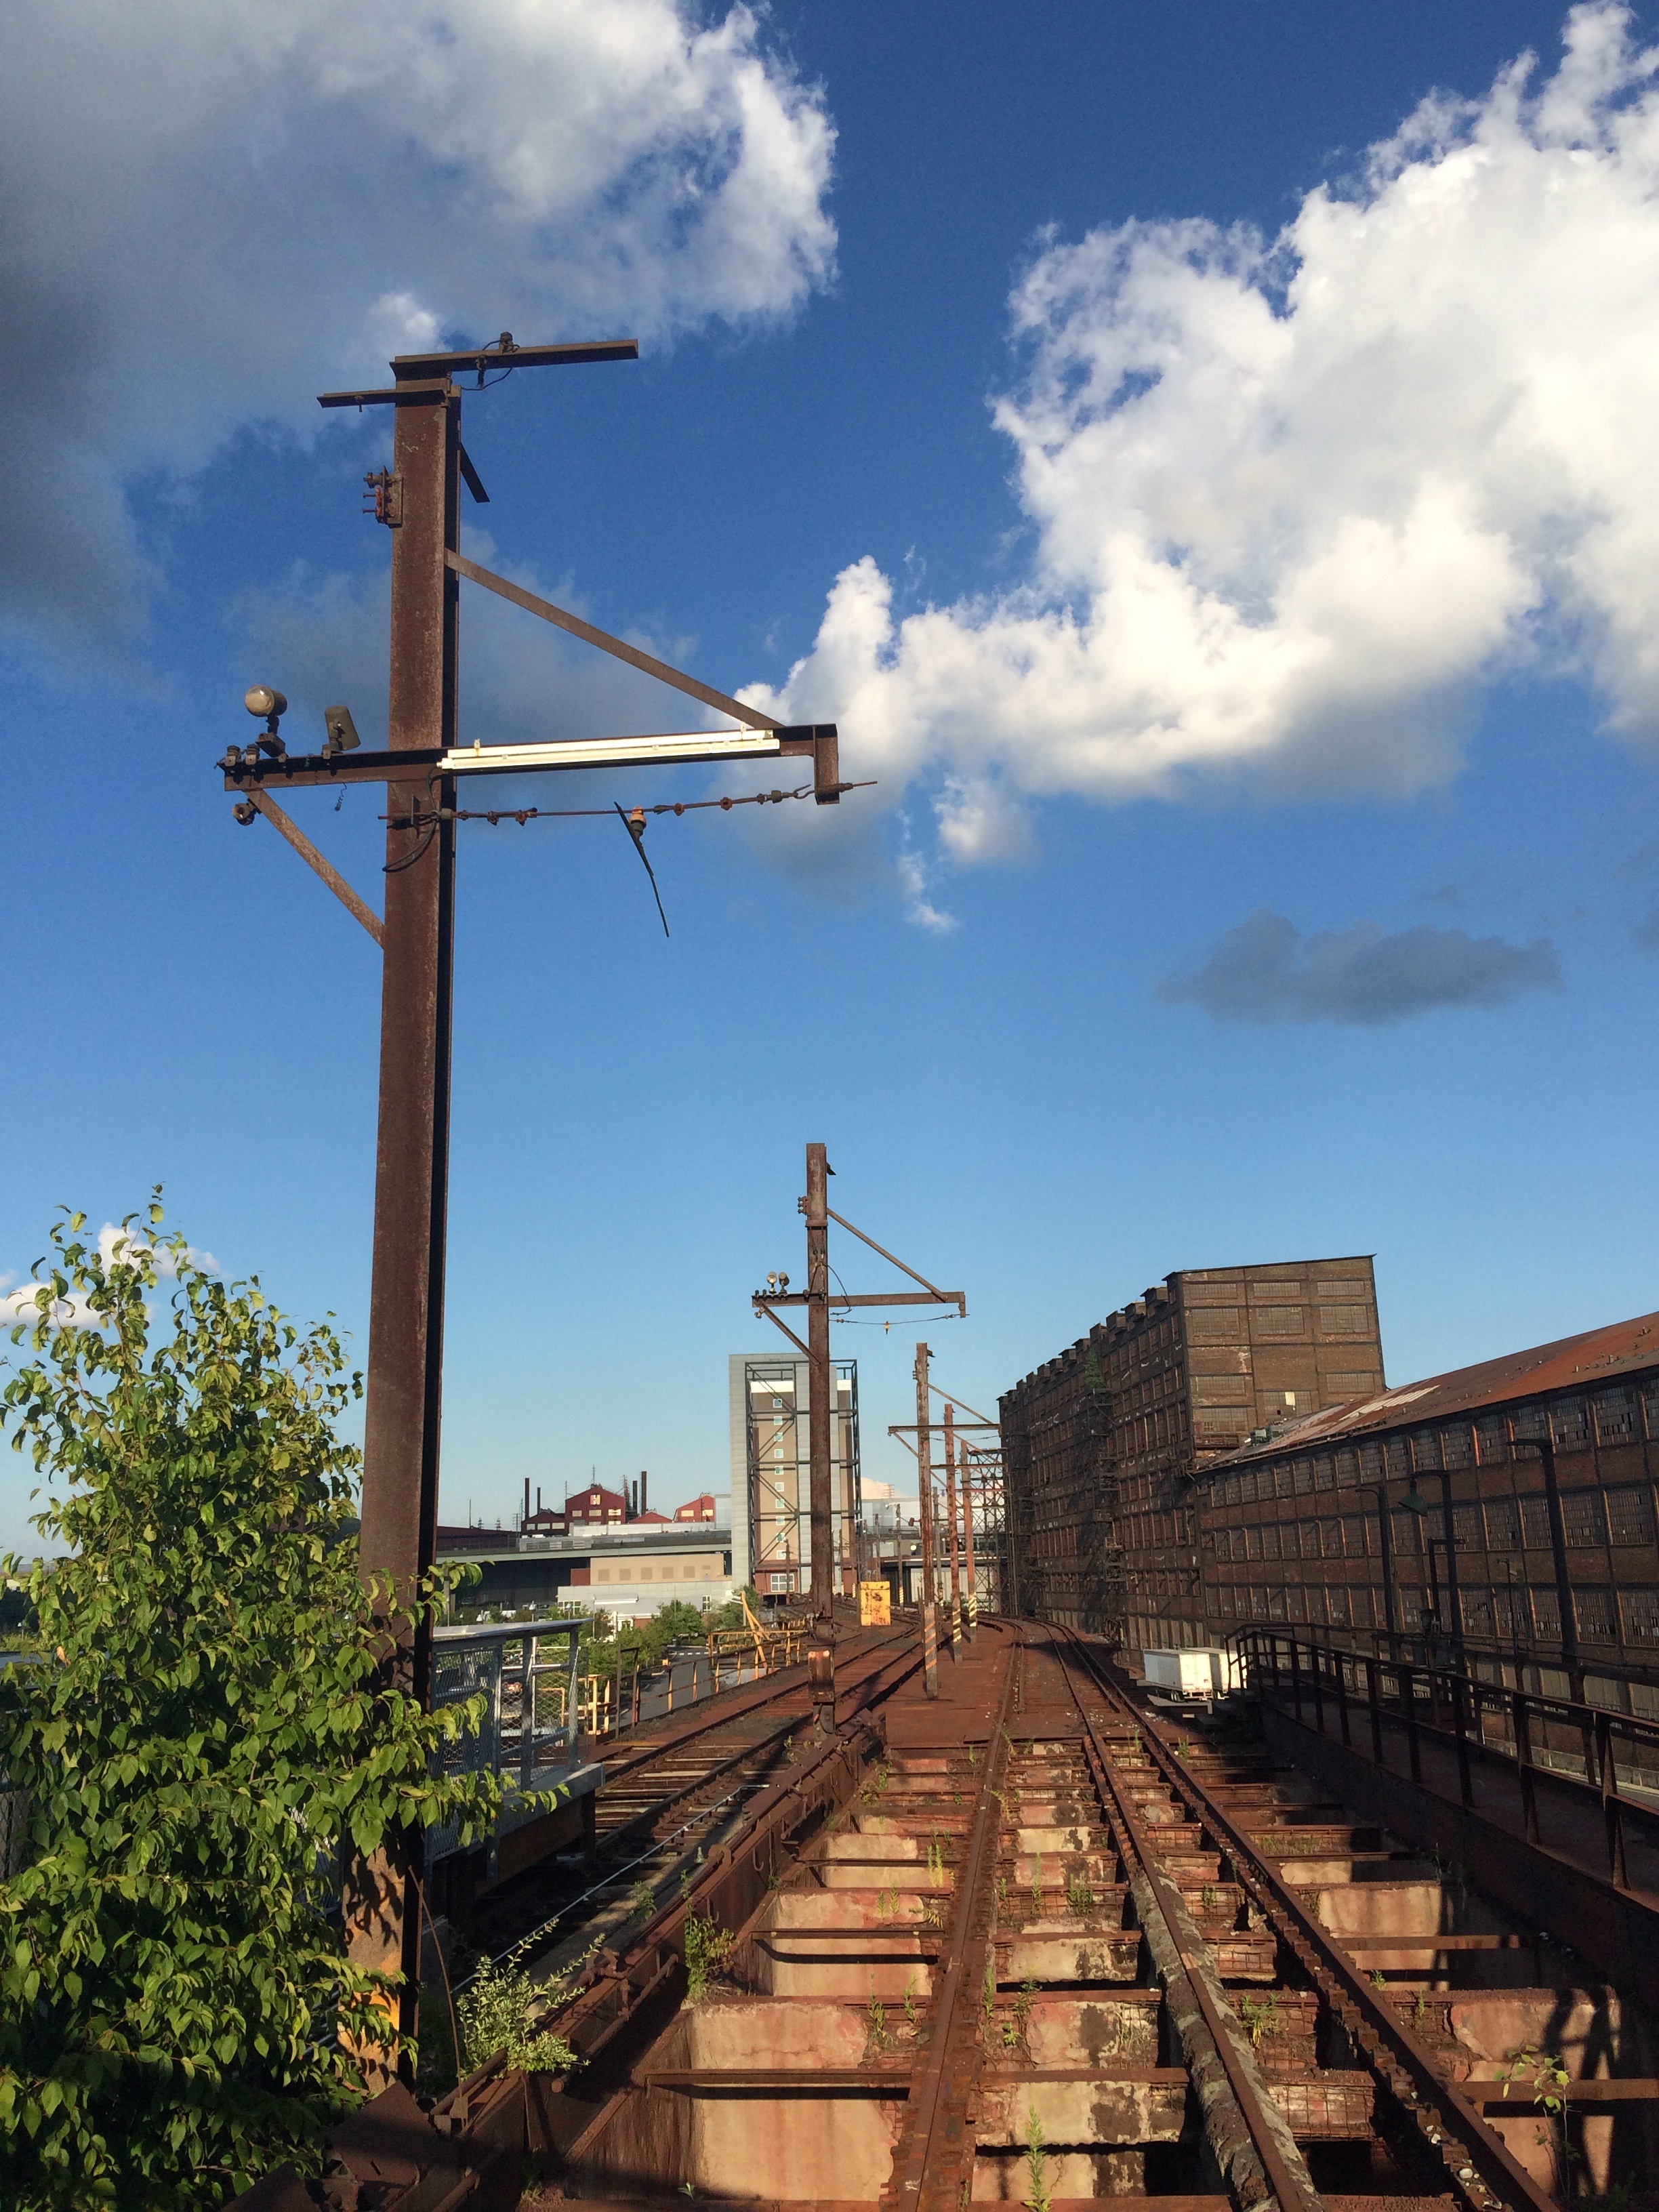
architecture, structure, plant, sky, track, building, old, steel, transport, tower, landmark, industrial, abandoned, factory, exterior, industry, pennsylvania, stacks, architectural, bethlehem, furnace, urban area, steelstacks